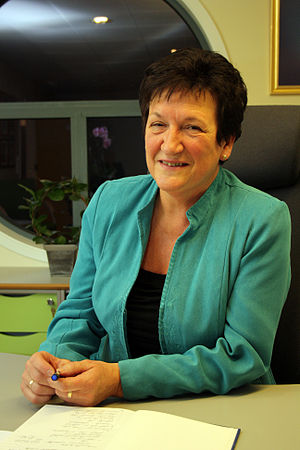
Hill-Marta Solberg
Hill-Marta Solberg er en norsk politiker. Hun blev valgt til Stortinget fra Nordland i 1993. Hun var socialminister Regeringen Gro Harlem Brundtland III og Regeringen Thorbjørn Jagland. Solberg var borgmester i Sortland fra 1987 til 1993. 2000–2001 og 2005–2009 var hun parlamentarisk leder for Arbeiderpartiets stortingsgruppe.